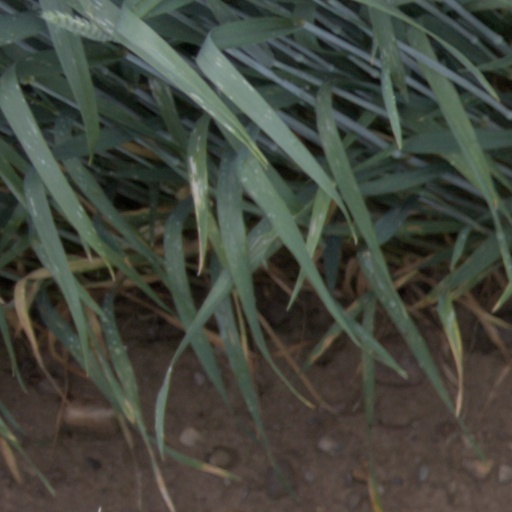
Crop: wheat